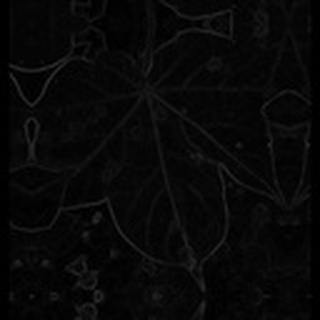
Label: cotton_target_spot